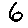
Label: 6